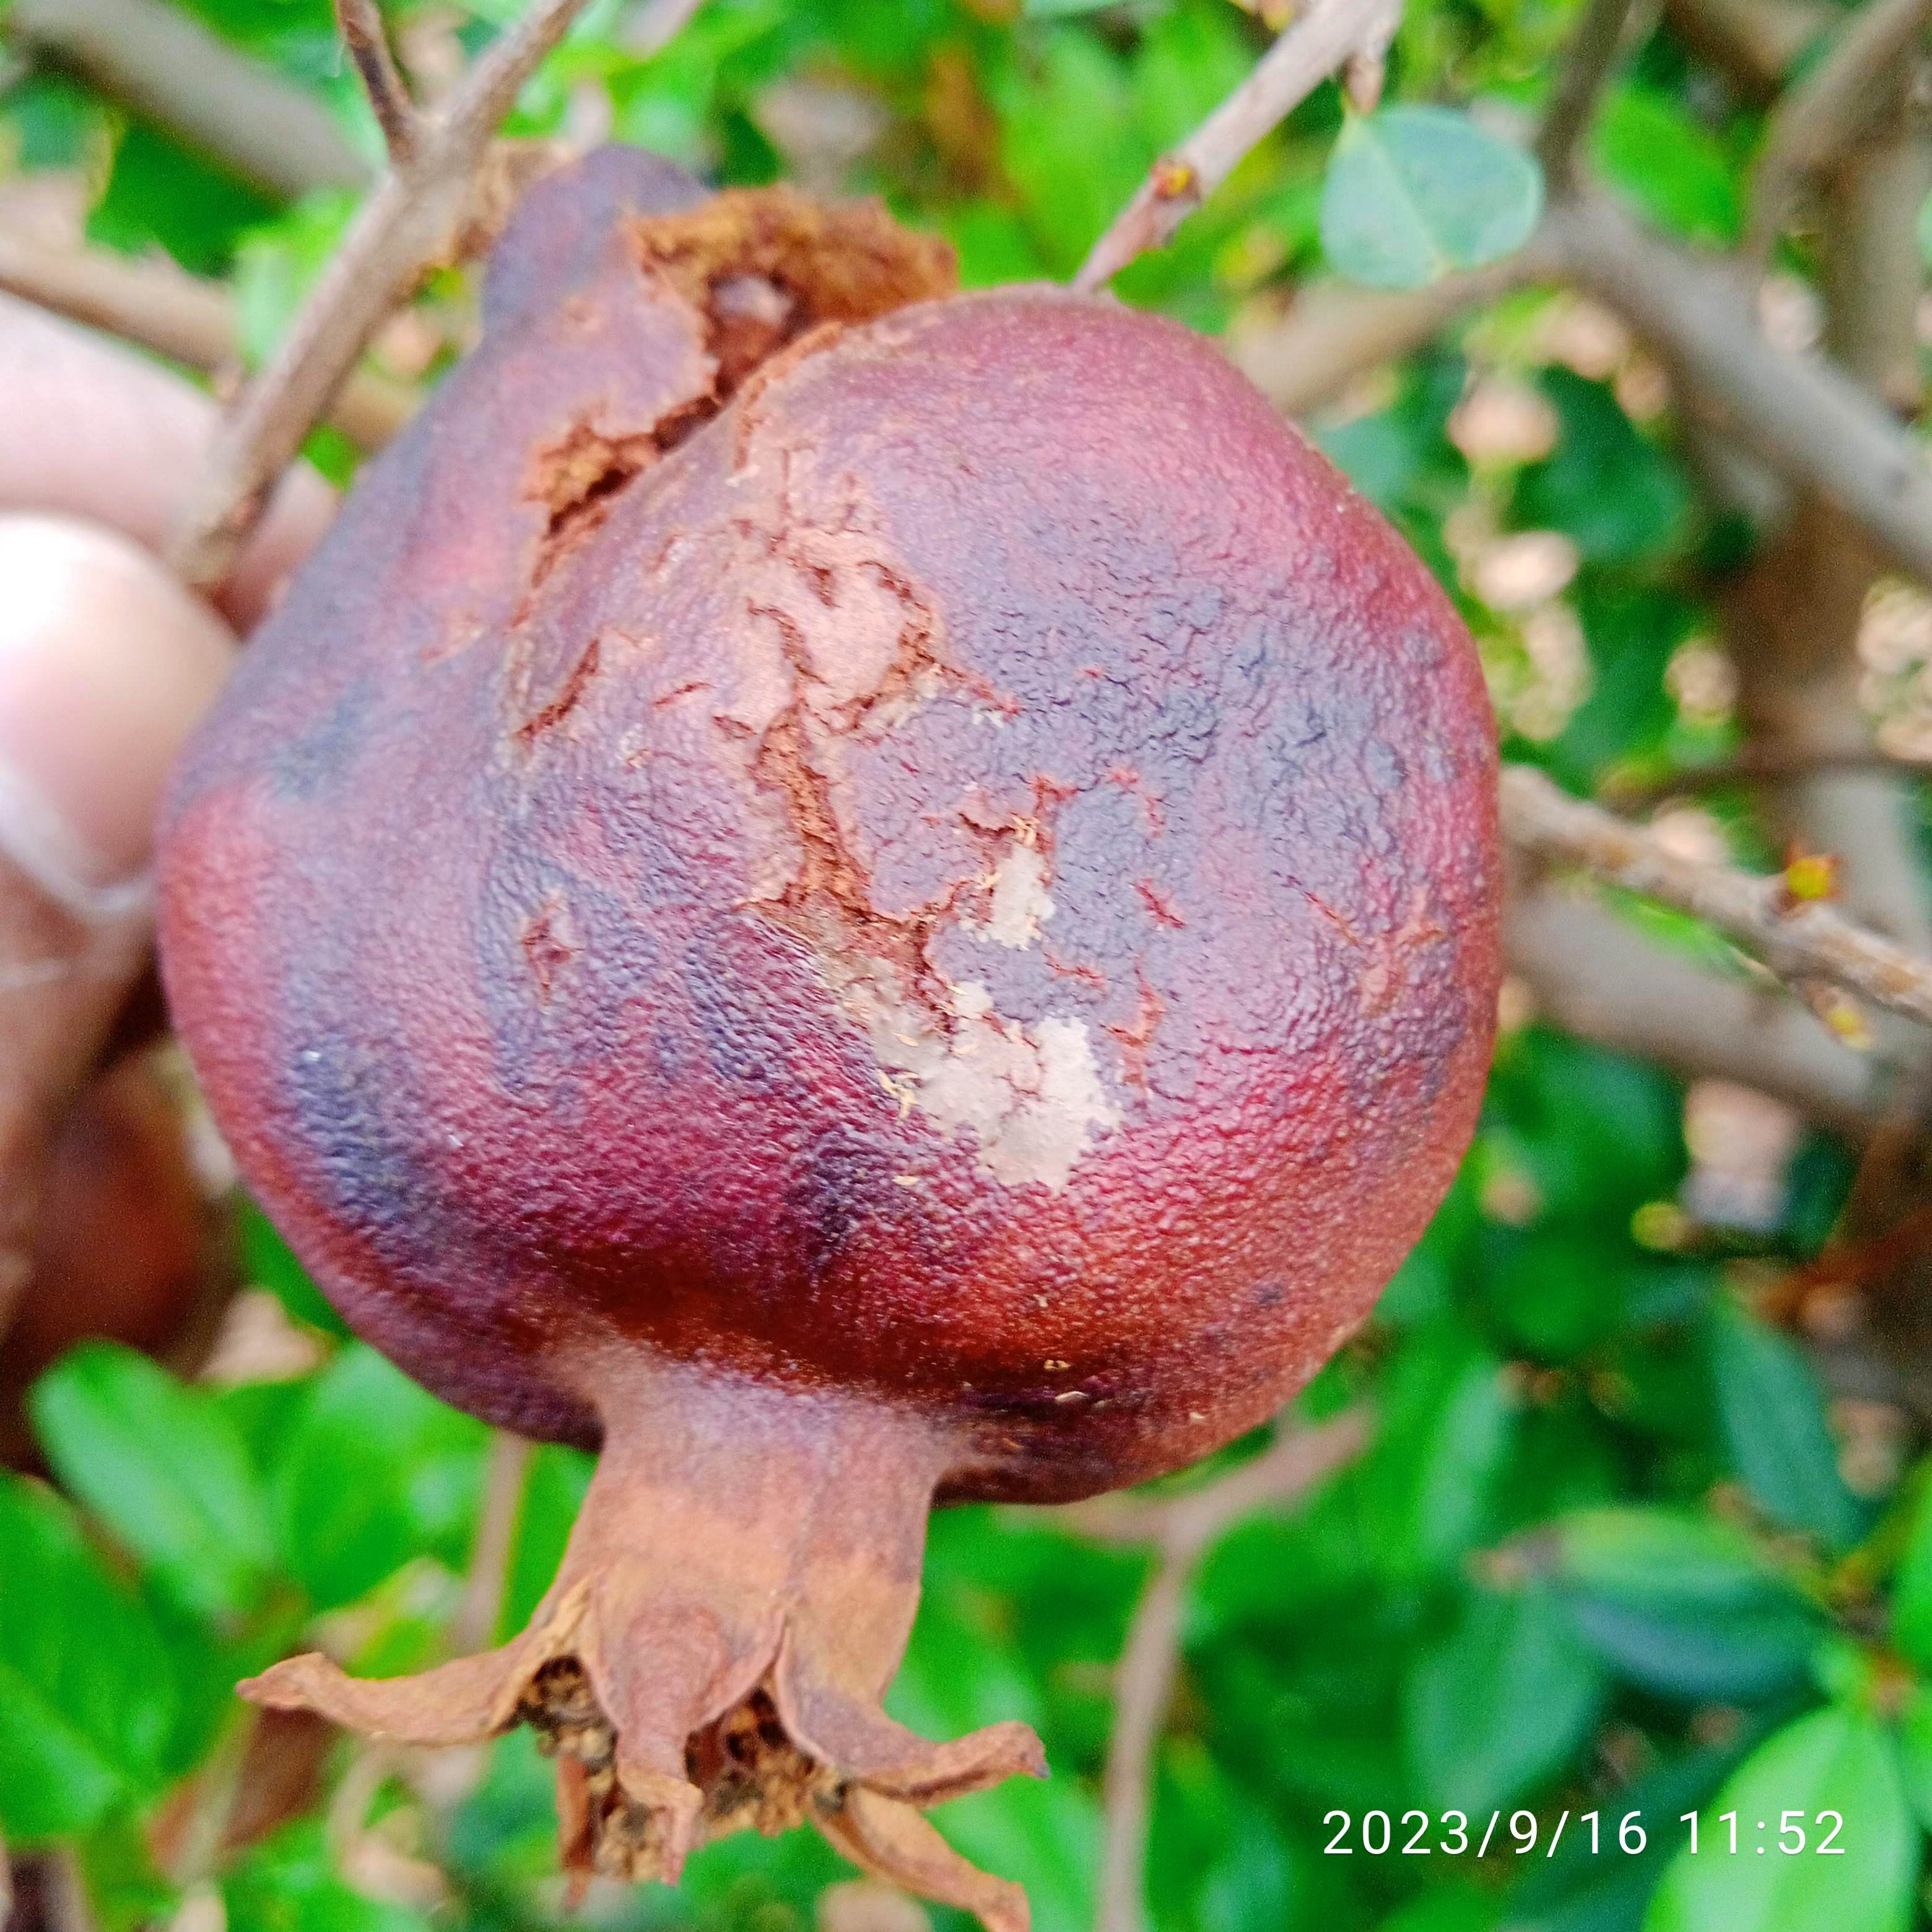
Label: Alternaria